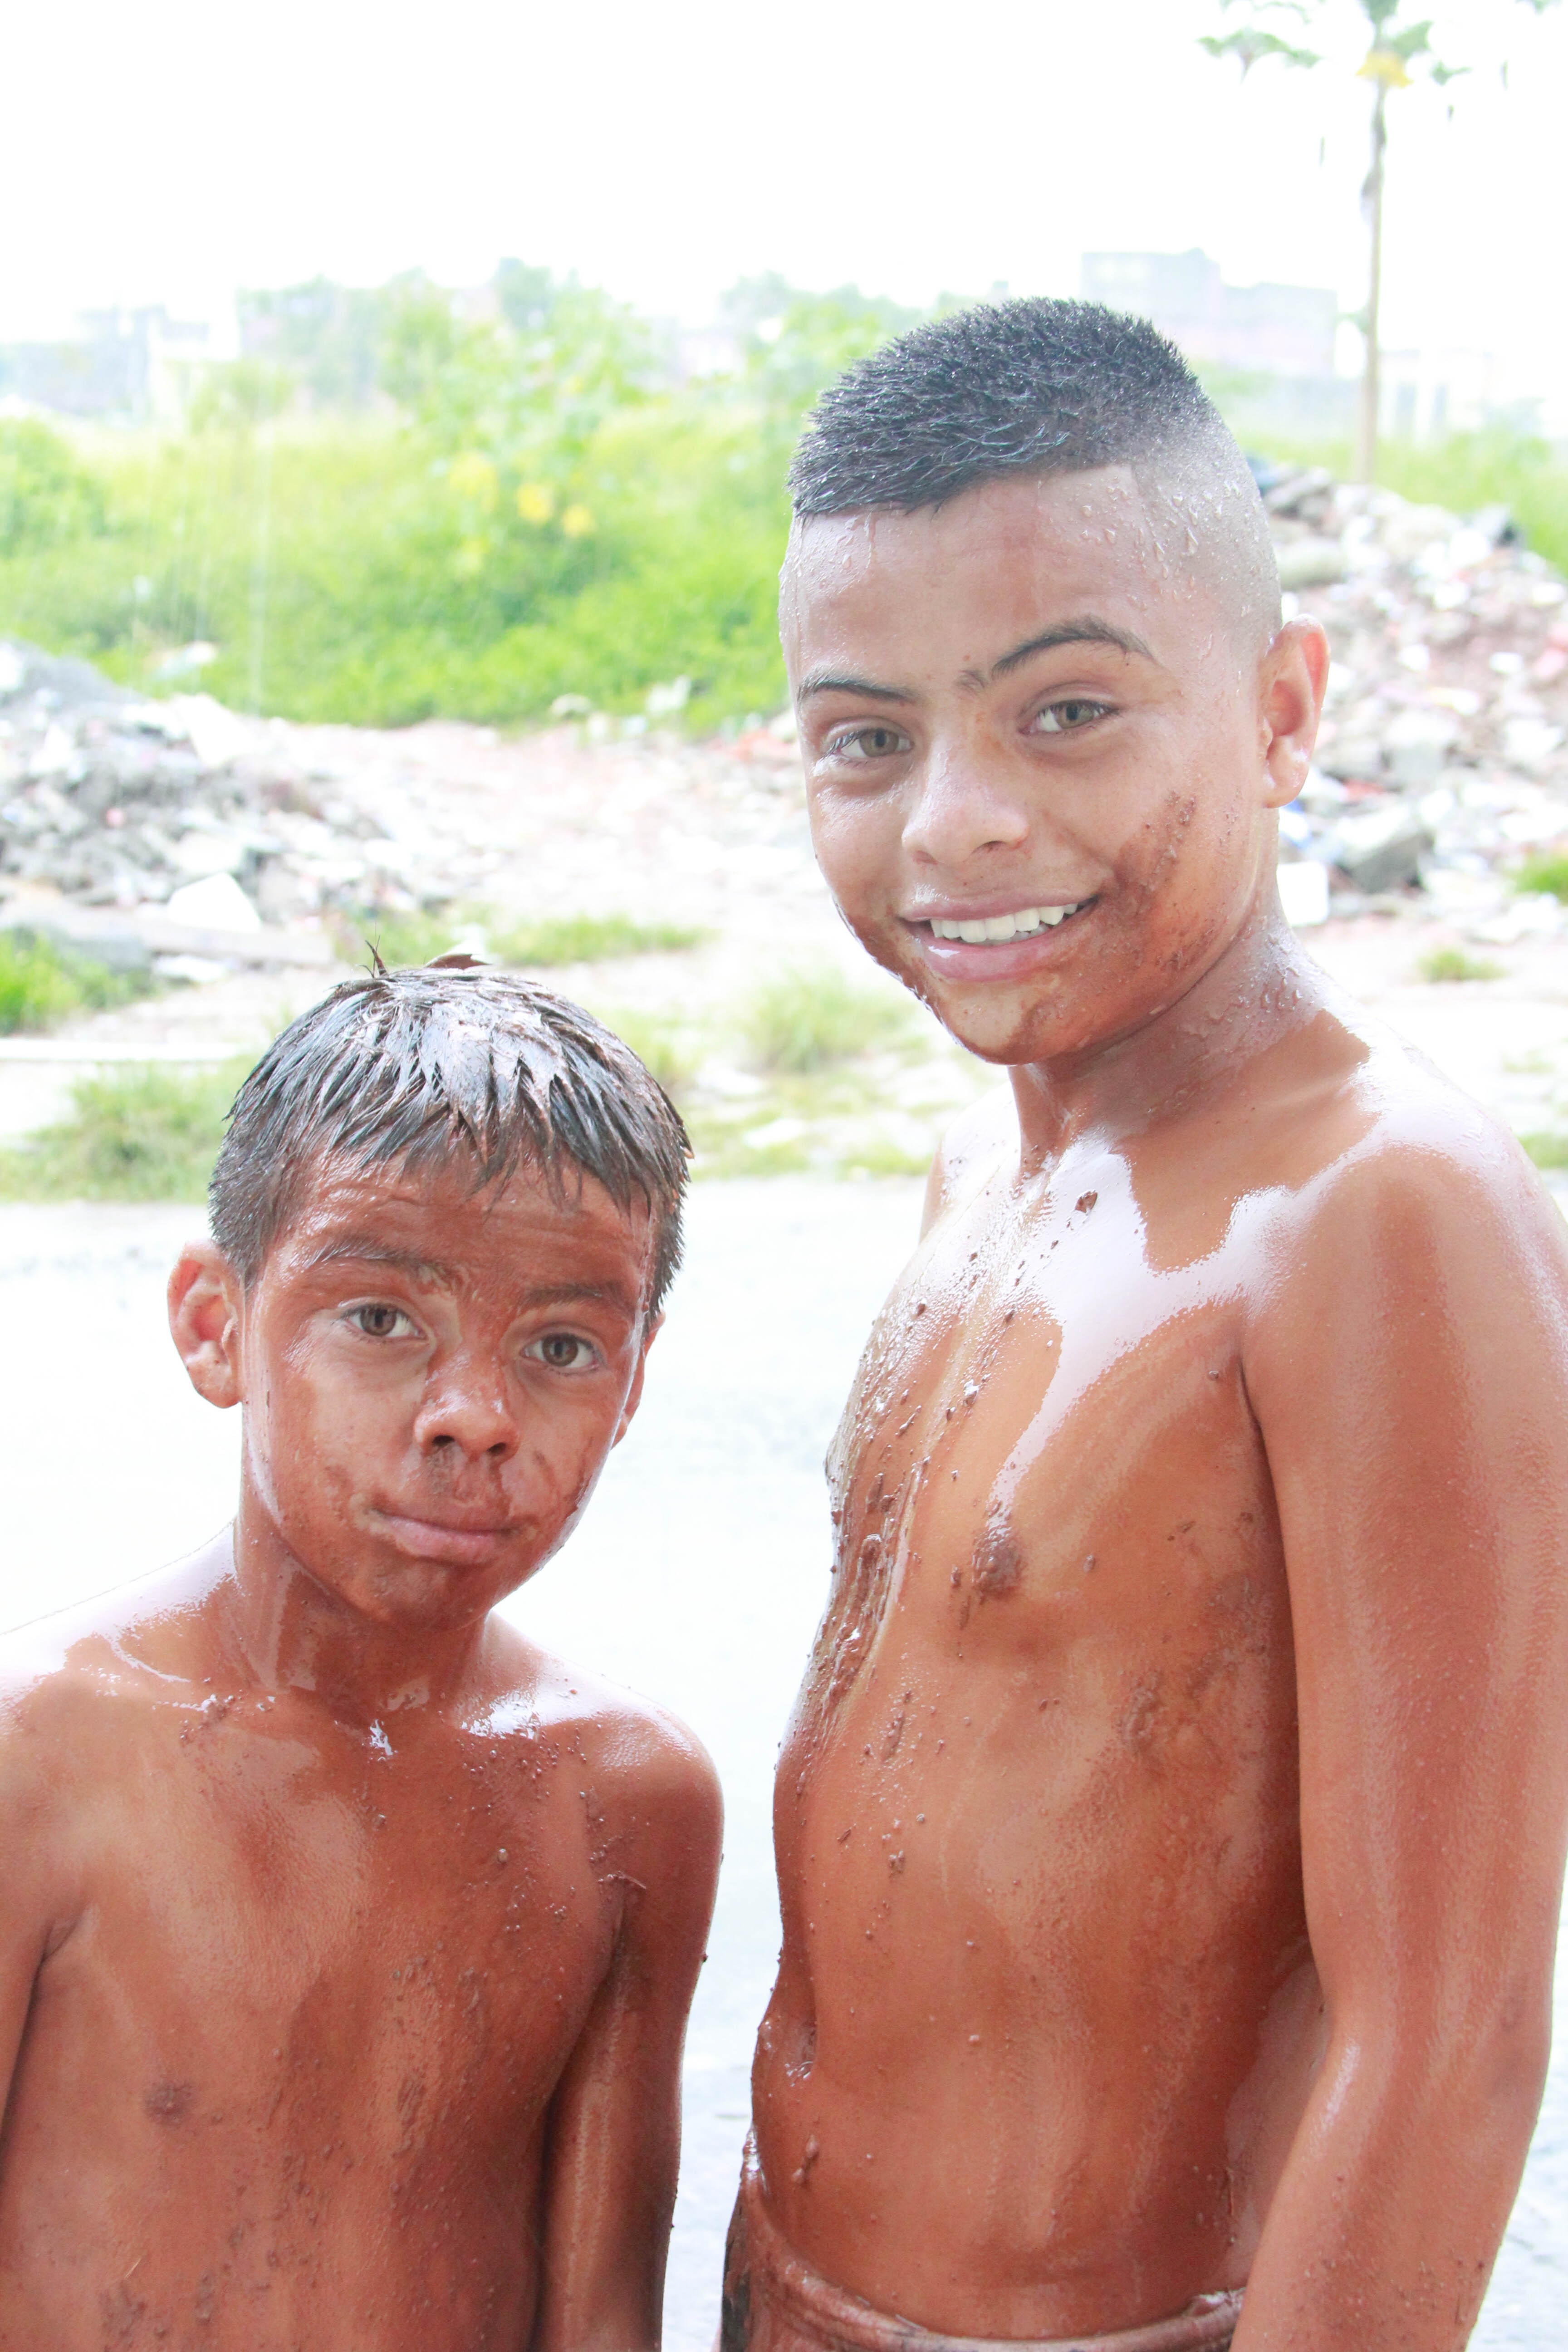
man, person, people, male, child, dirty, muscle, clay, barechestedness